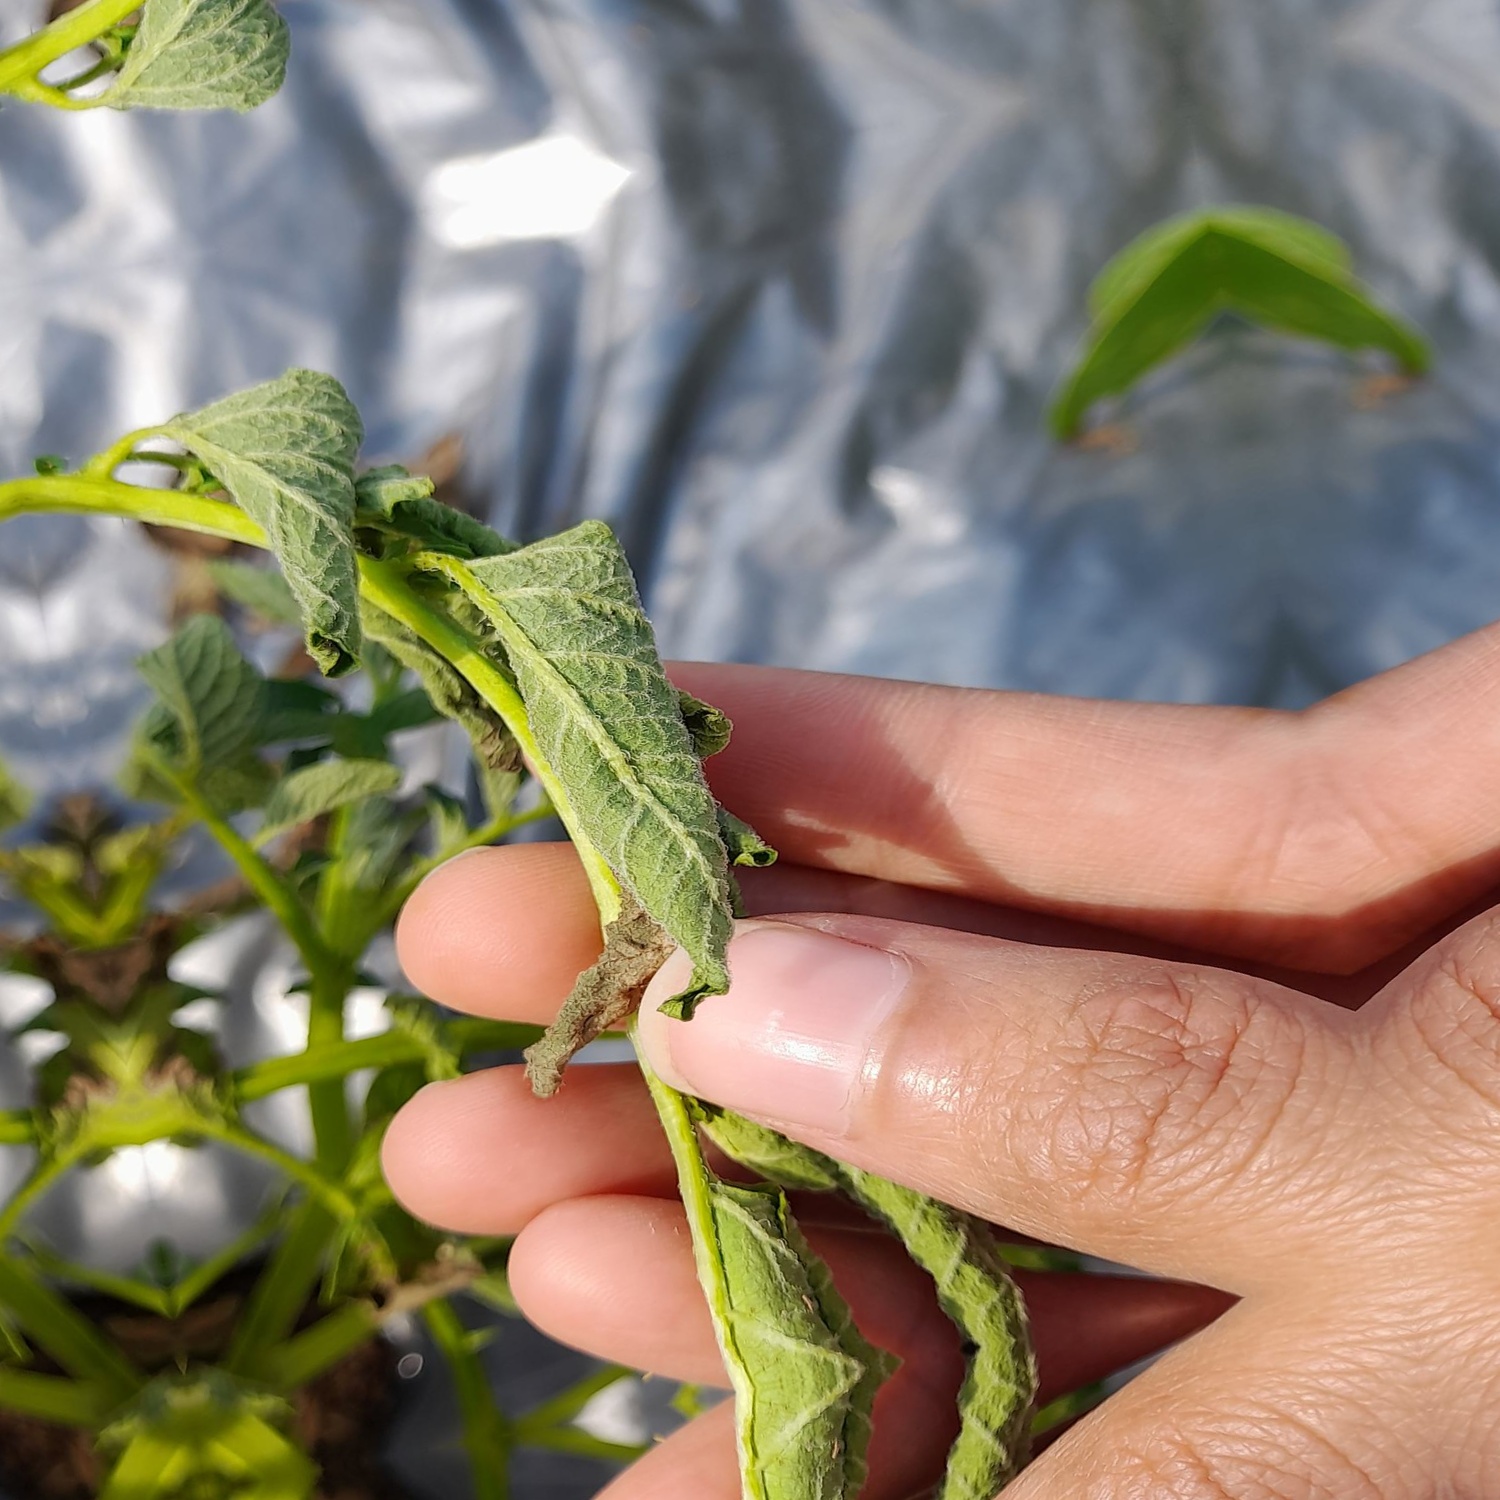
Etiqueta: Pudricion_Parda